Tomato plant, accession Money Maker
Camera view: tilt-top (135 deg); turntable rotation: 90 degrees
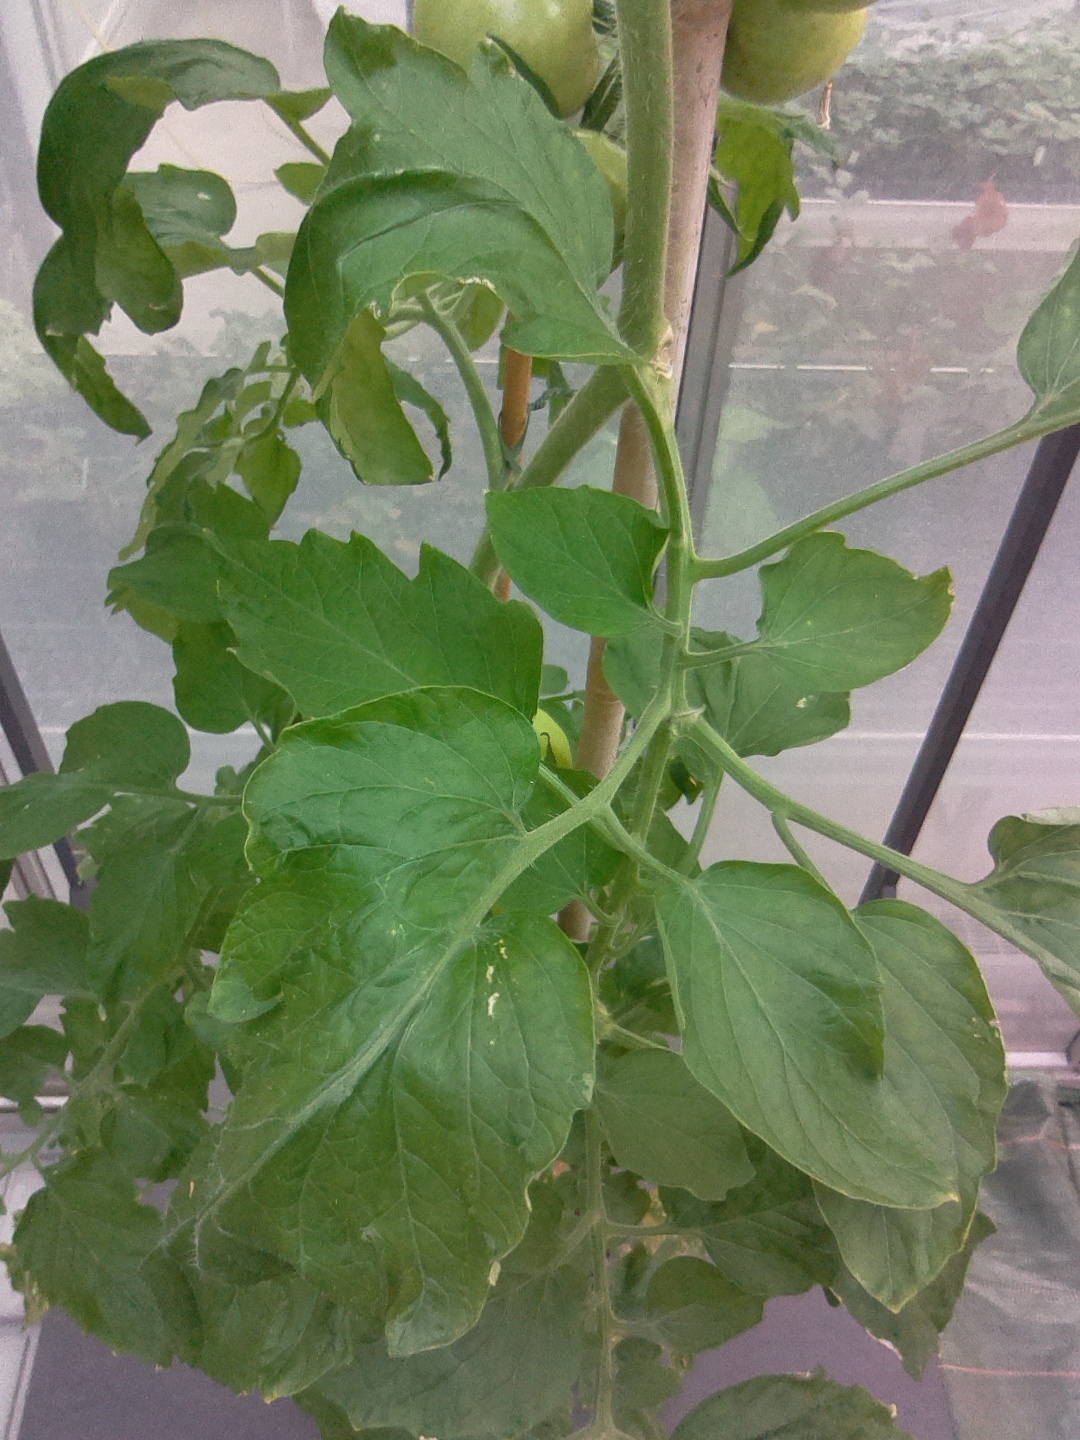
BBCH growth stage 73: 30%-40% of final fruit size